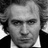
Emotion: neutral